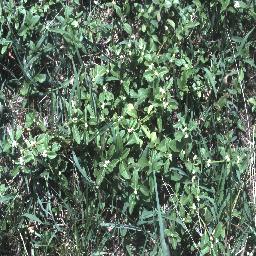
Label: negative